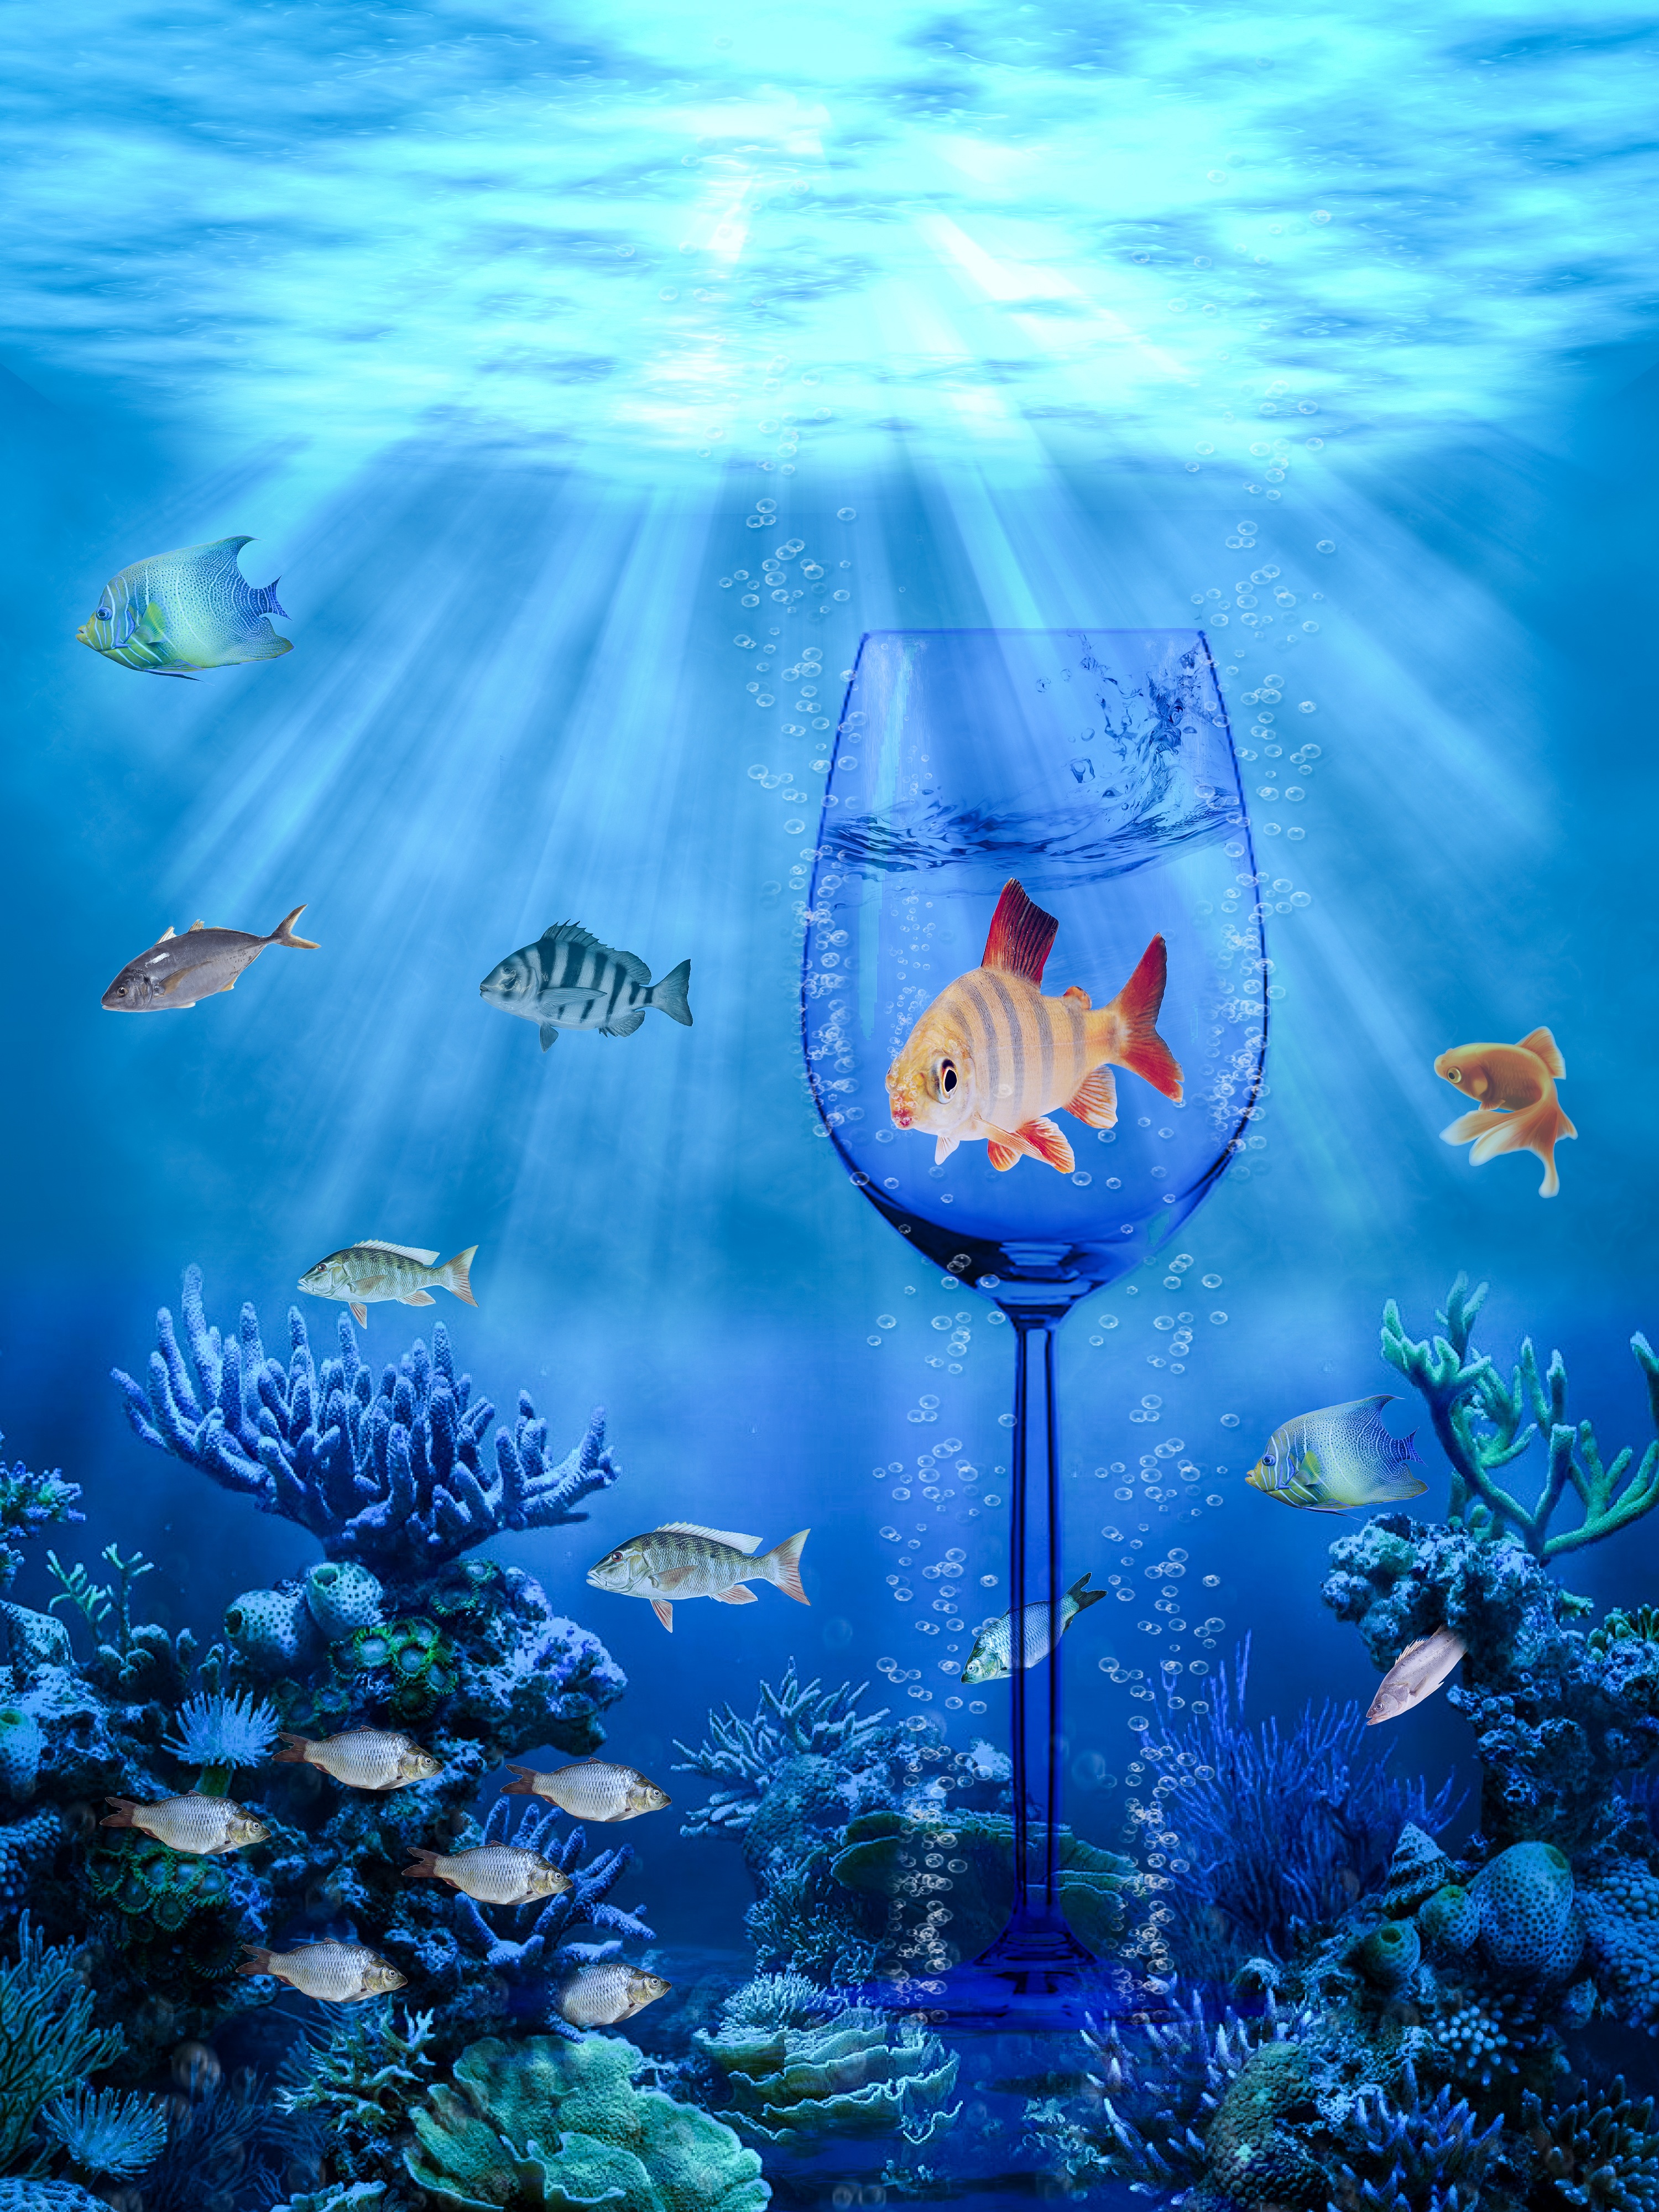
sea, water, rock, ocean, glass, summer, underwater, color, biology, blue, fish, coral reef, reef, colors, drawing, illustration, depth, graphics, sassi, natural environment, computer wallpaper, marine biology, coral reef fish